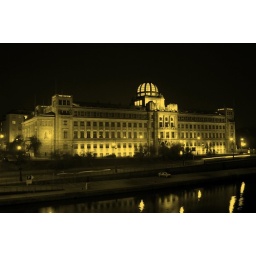
its taken from the stefanikova bridge on vltava river in prague..